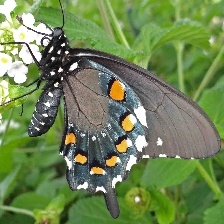
Species: PIPEVINE SWALLOW